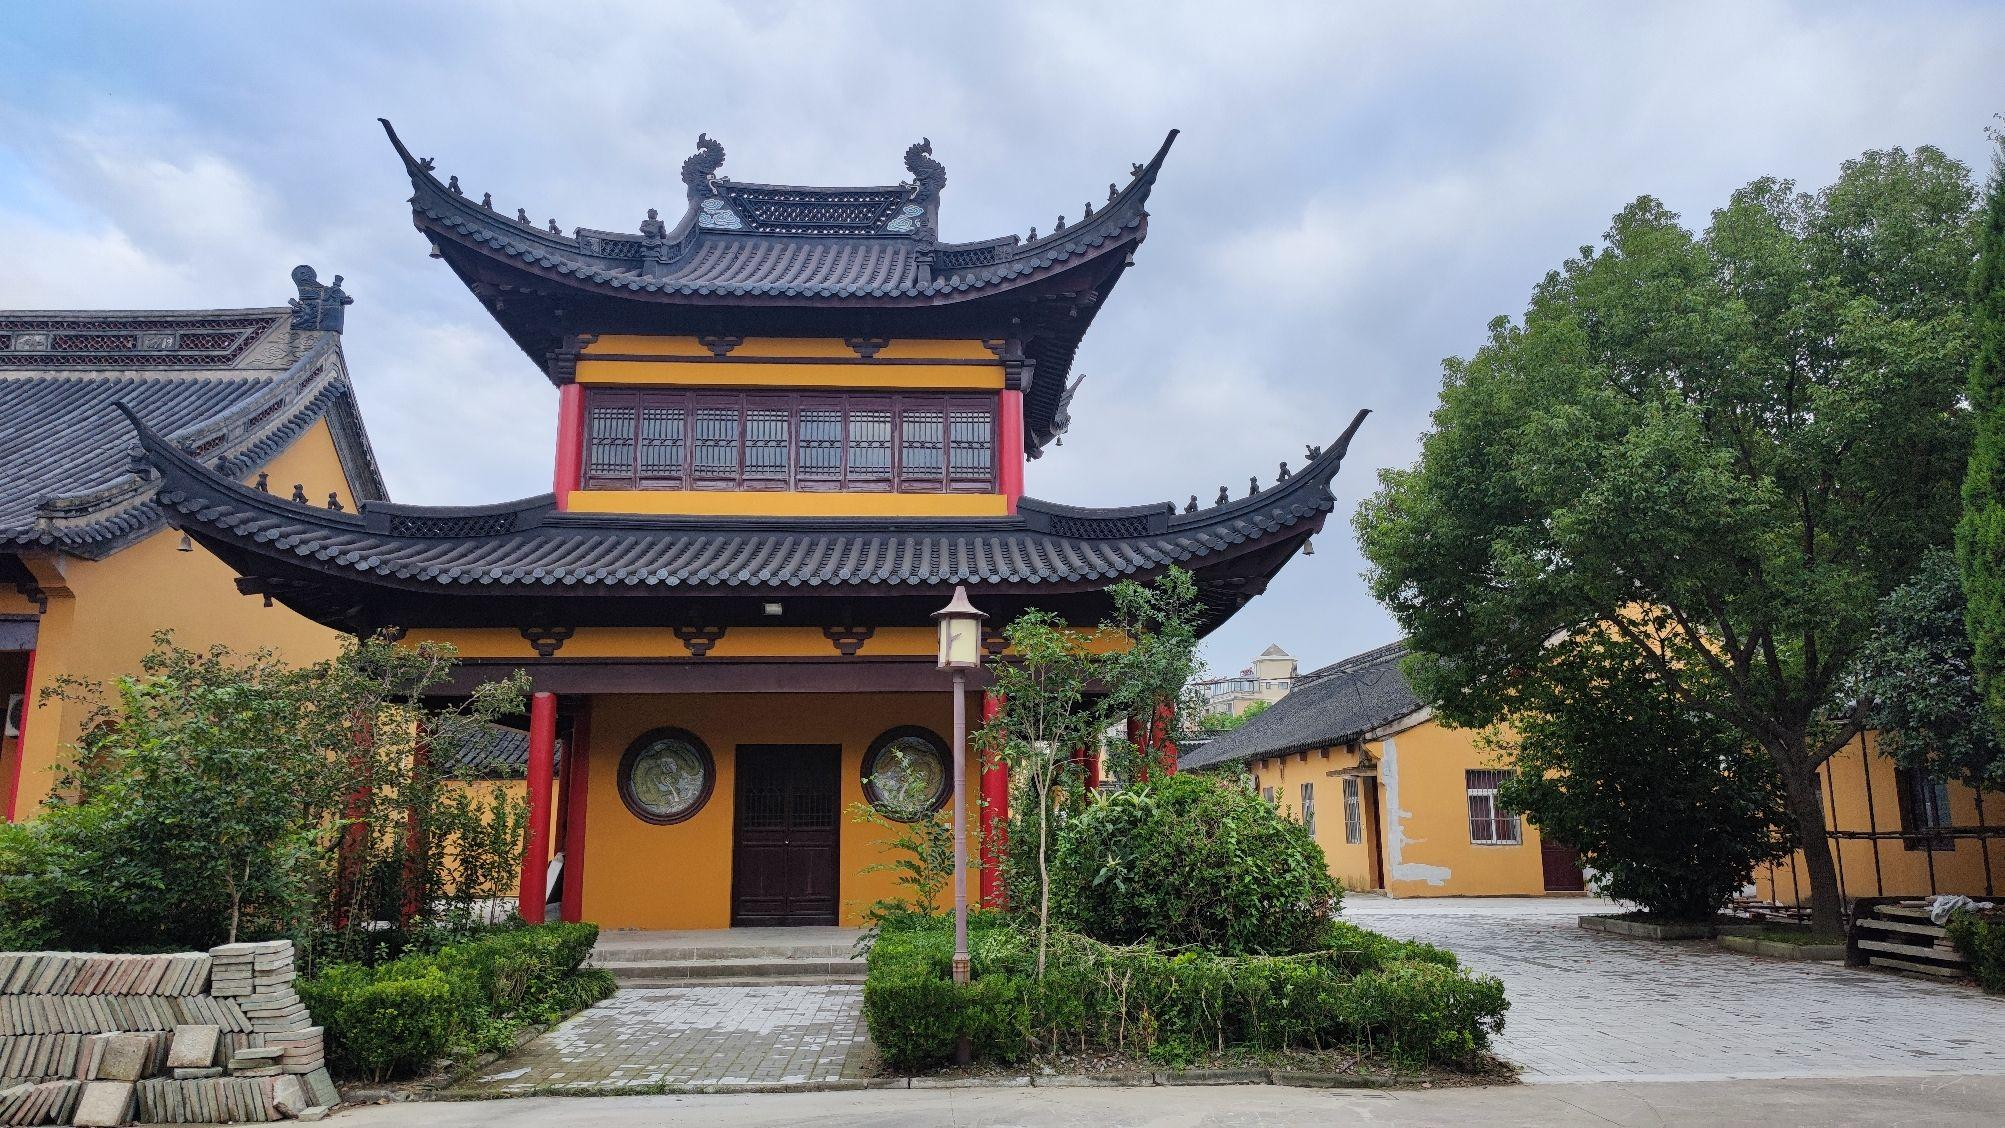
地标名称：净业寺
所在城市：泰州市·姜堰区